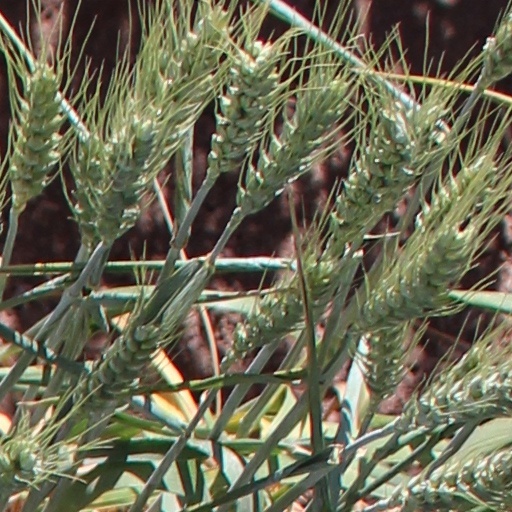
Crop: wheat